Percival W. Clement

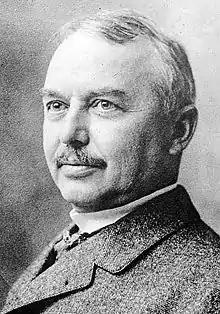
Bain News Service photo, circa 1919

Percival Wood Clement (July 7, 1846January 9, 1927) was an American politician who served as the 57th governor of Vermont from 1919 to 1921.